Agne Simonsson

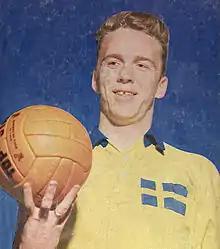
Agne Simonsson with Team Sweden in 1960s

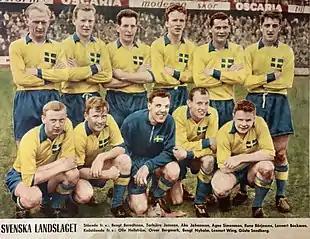
The Sweden men's national football team in 1961 with this players – from the left, standing: Bengt "Fölet" Berndtsson, Torbjörn Jonsson, Åke "Bajdoff" Johansson, Agne Simonsson, Rune Börjesson and Lennart Backman; crouched: Olle "Lappen" Hellström, Orvar Bergmark, Bengt "Zamora" Nyholm, Lennart Wing and Gösta "Knivsta" Sandberg.

Tore Klas Agne Simonsson (19 October 1935 – 22 September 2020) was a Swedish professional footballer who played as a striker. Beginning his career with Örgryte IS in 1953, he went on to represent Real Madrid and Real Sociedad in La Liga in the early 1960s before returning to Örgryte in 1963. Simonsson won 51 caps for the Sweden national team, and was a part of the Sweden team that finished second at the 1958 FIFA World Cup. He was also the recipient of the 1959 Svenska Dagbladet Gold Medal after a spectacular performance for Sweden in an international game against England at Wembley Stadium.